Sky position (RA, Dec in degrees): 322.441, -0.928
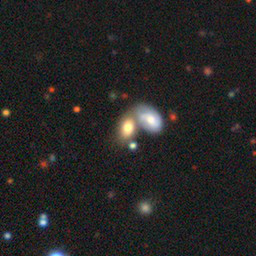
Galaxy morphology: Merging Galaxies